Peter I of Rosenberg

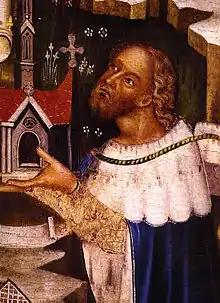
Peter I of Rosenberg by the Master of Vyšší Brod from the altarpiece at Vyšší Brod

Peter I of Rosenberg (died 14 October 1347) was lord chamberlain of the Kingdom of Bohemia, who acted as regent during John of Bohemia's absences at war between 1339 and 1346. He was a patron of Vyšší Brod Monastery and is thought to have commissioned the Master of Vyšší Brod altarpiece. In 1316 he married Viola of Teschen, former queen consort (wife of king Wenceslaus III).